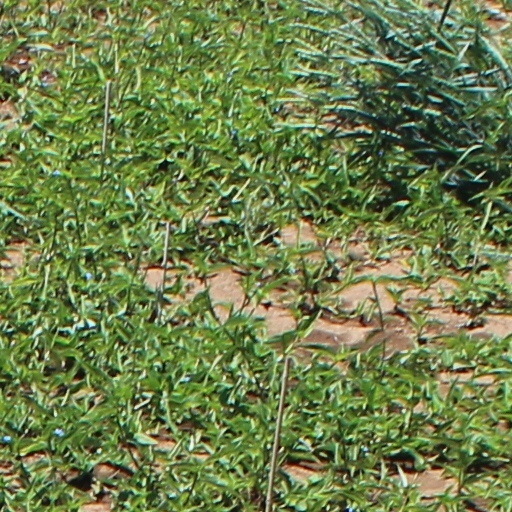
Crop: wheat